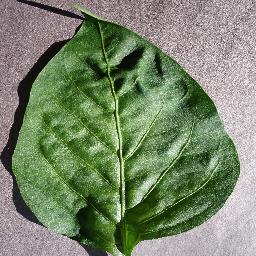
Label: Pepper,_bell___healthy